Barsaat (1949 film)

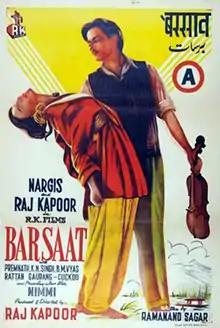
Film poster

Barsaat (English: "Rain") is a 1949 Indian Hindi-language film directed by Raj Kapoor. The film stars the famous duo of Kapoor and Nargis as well as Prem Nath. It was also the introduction of actress Nimmi in her first film role. "Barsaat" was one of the first major hit films directed by Kapoor. This success allowed Kapoor to buy RK Studios in 1950. This was Raj Kapoor's second directional venture after "Aag". Barsaat became the highest-grossing Indian film at the time of its release beating Gyan Mukherjee's Kismet which released 6 years earlier.